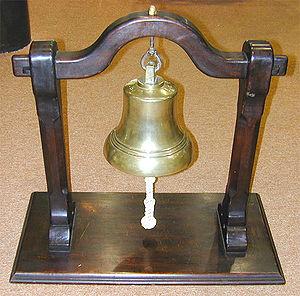
Une cloche est un objet simple destiné à l'émission d'un son. C'est un instrument de percussion et un idiophone. Sa forme est habituellement un tambour ouvert et évidé d'une seule pièce qui résonne après avoir été frappé. Un objet de cette forme est dit campaniforme.
Un man’o’war est un navire de guerre apparu au XVIIᵉ siècle dans les marines de guerre française et anglaise, et qui a constitué la colonne vertébrale de toutes les flottes de guerre jusqu'au XIXᵉ siècle. Le mot, d'origine anglaise, est la contraction de « man-of-war », et correspond à un vaisseau de ligne dans la Royal Navy ou à un « vaisseau de haut-bord » dans la Marine française. Par opposition, un vaisseau de commerce s'appelle en anglais un « man-of-trade ».